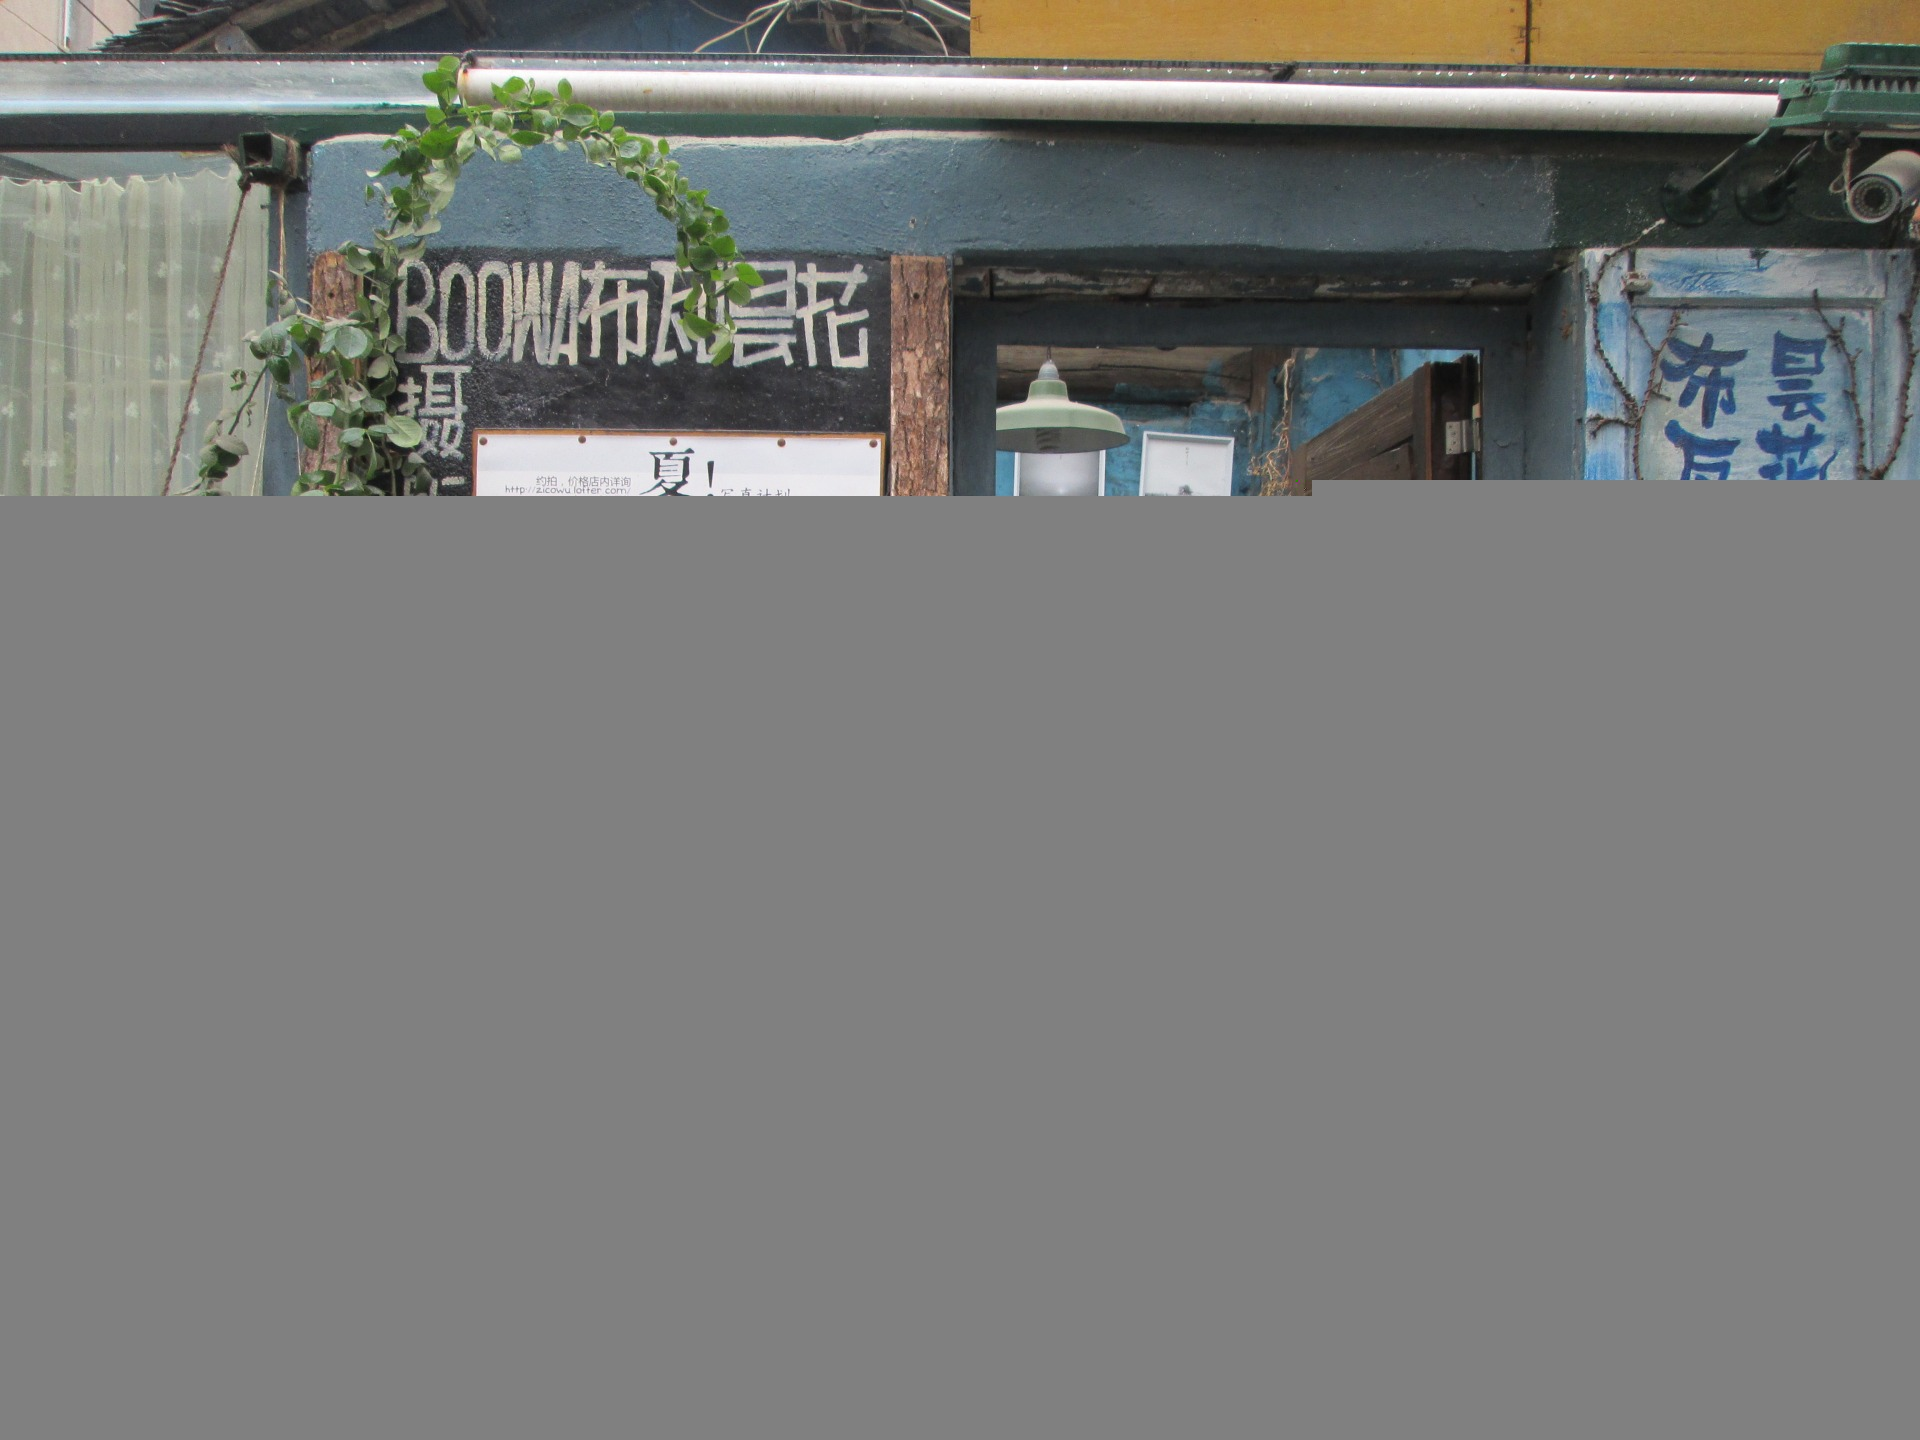
structure, shed, shop, column, facade, interior design, product, window covering, wuchang, canna forest